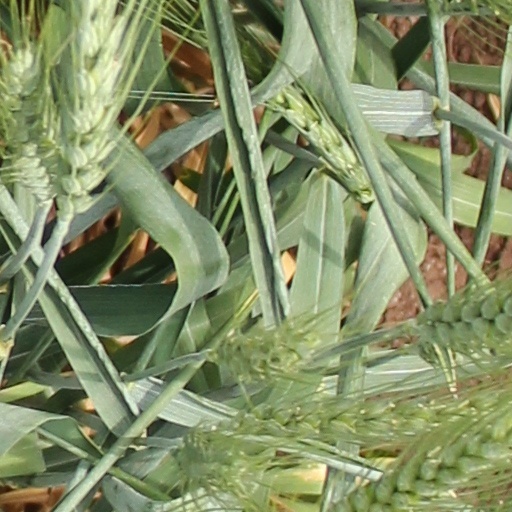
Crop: wheat